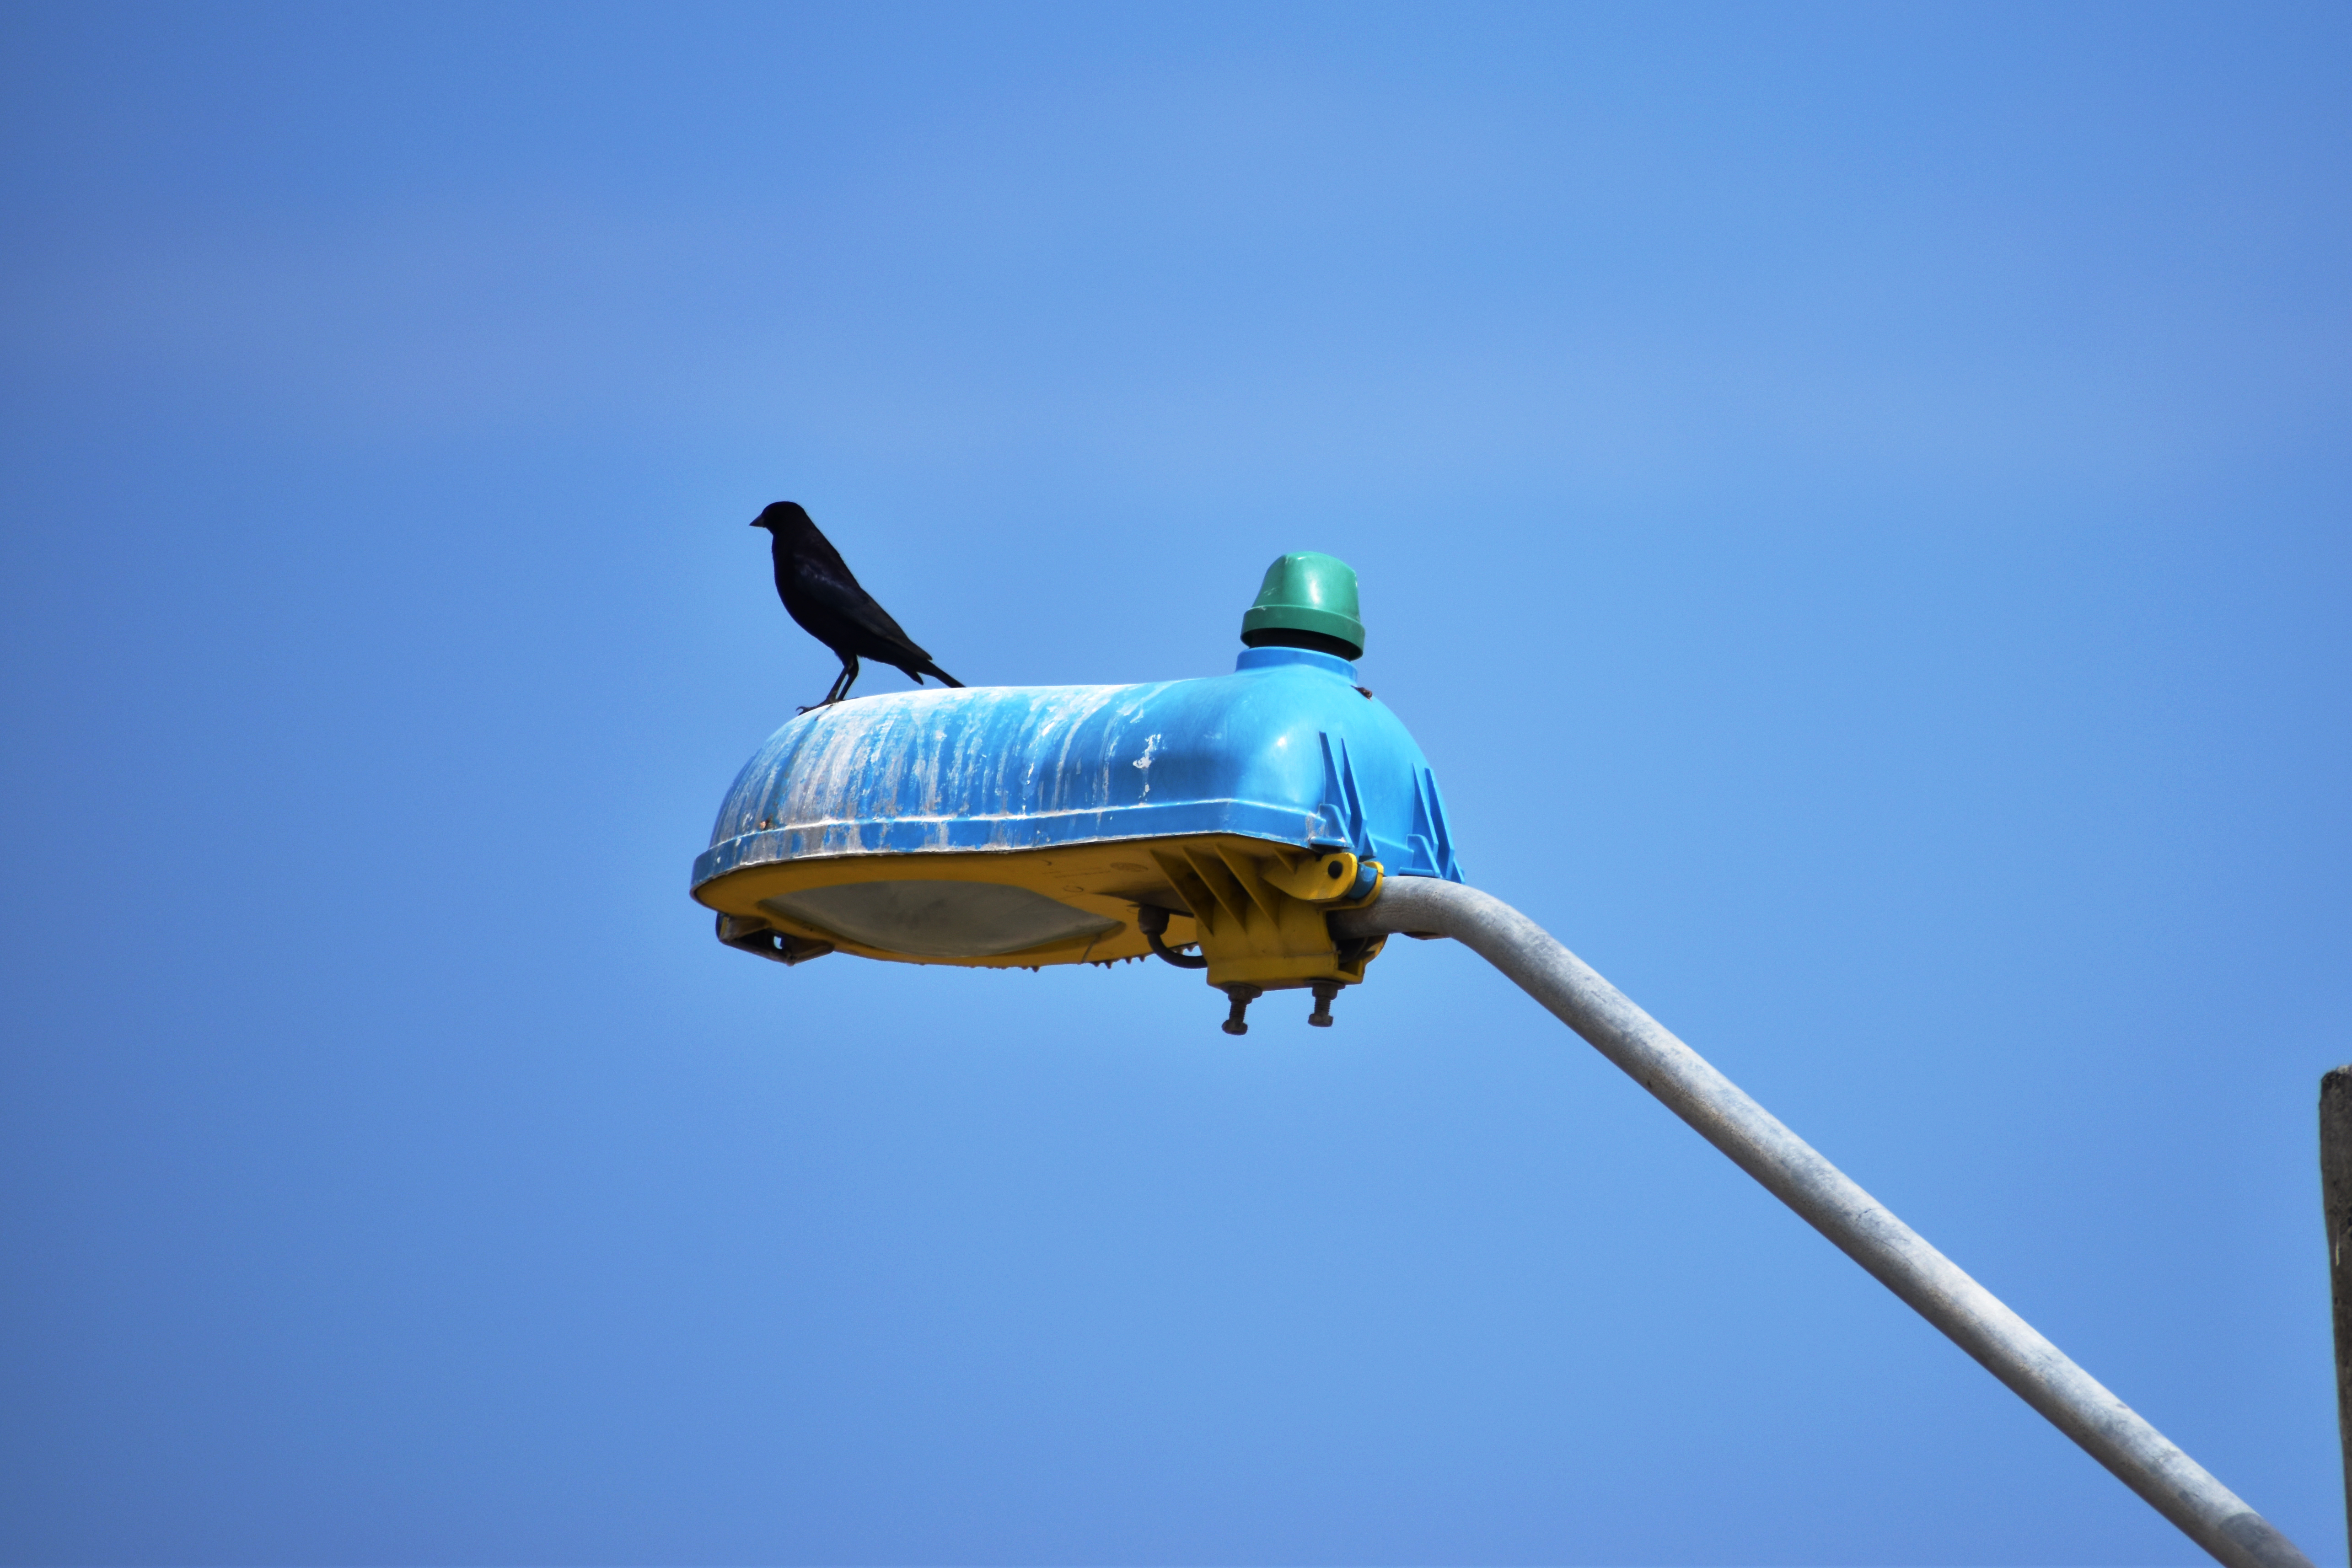
natural, blue, sky, street light, vehicle